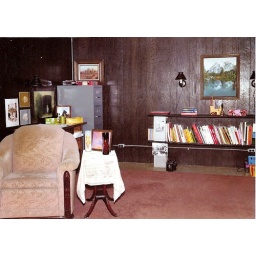
Grandpa Pete's chair in foreground. This is another view of the Good Beginnings' office and hangout.